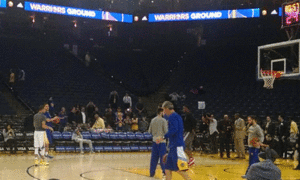
Stephen Curry II, né le 14 mars 1988 à Akron, est un joueur américain de basket-ball évoluant au poste de meneur dans l'équipe des Warriors de Golden State en NBA.